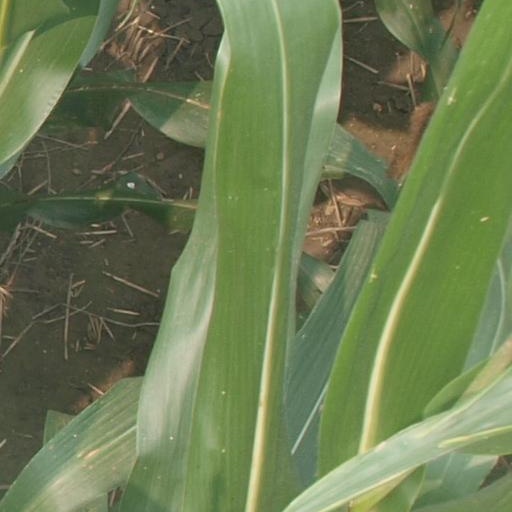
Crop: maize; corn